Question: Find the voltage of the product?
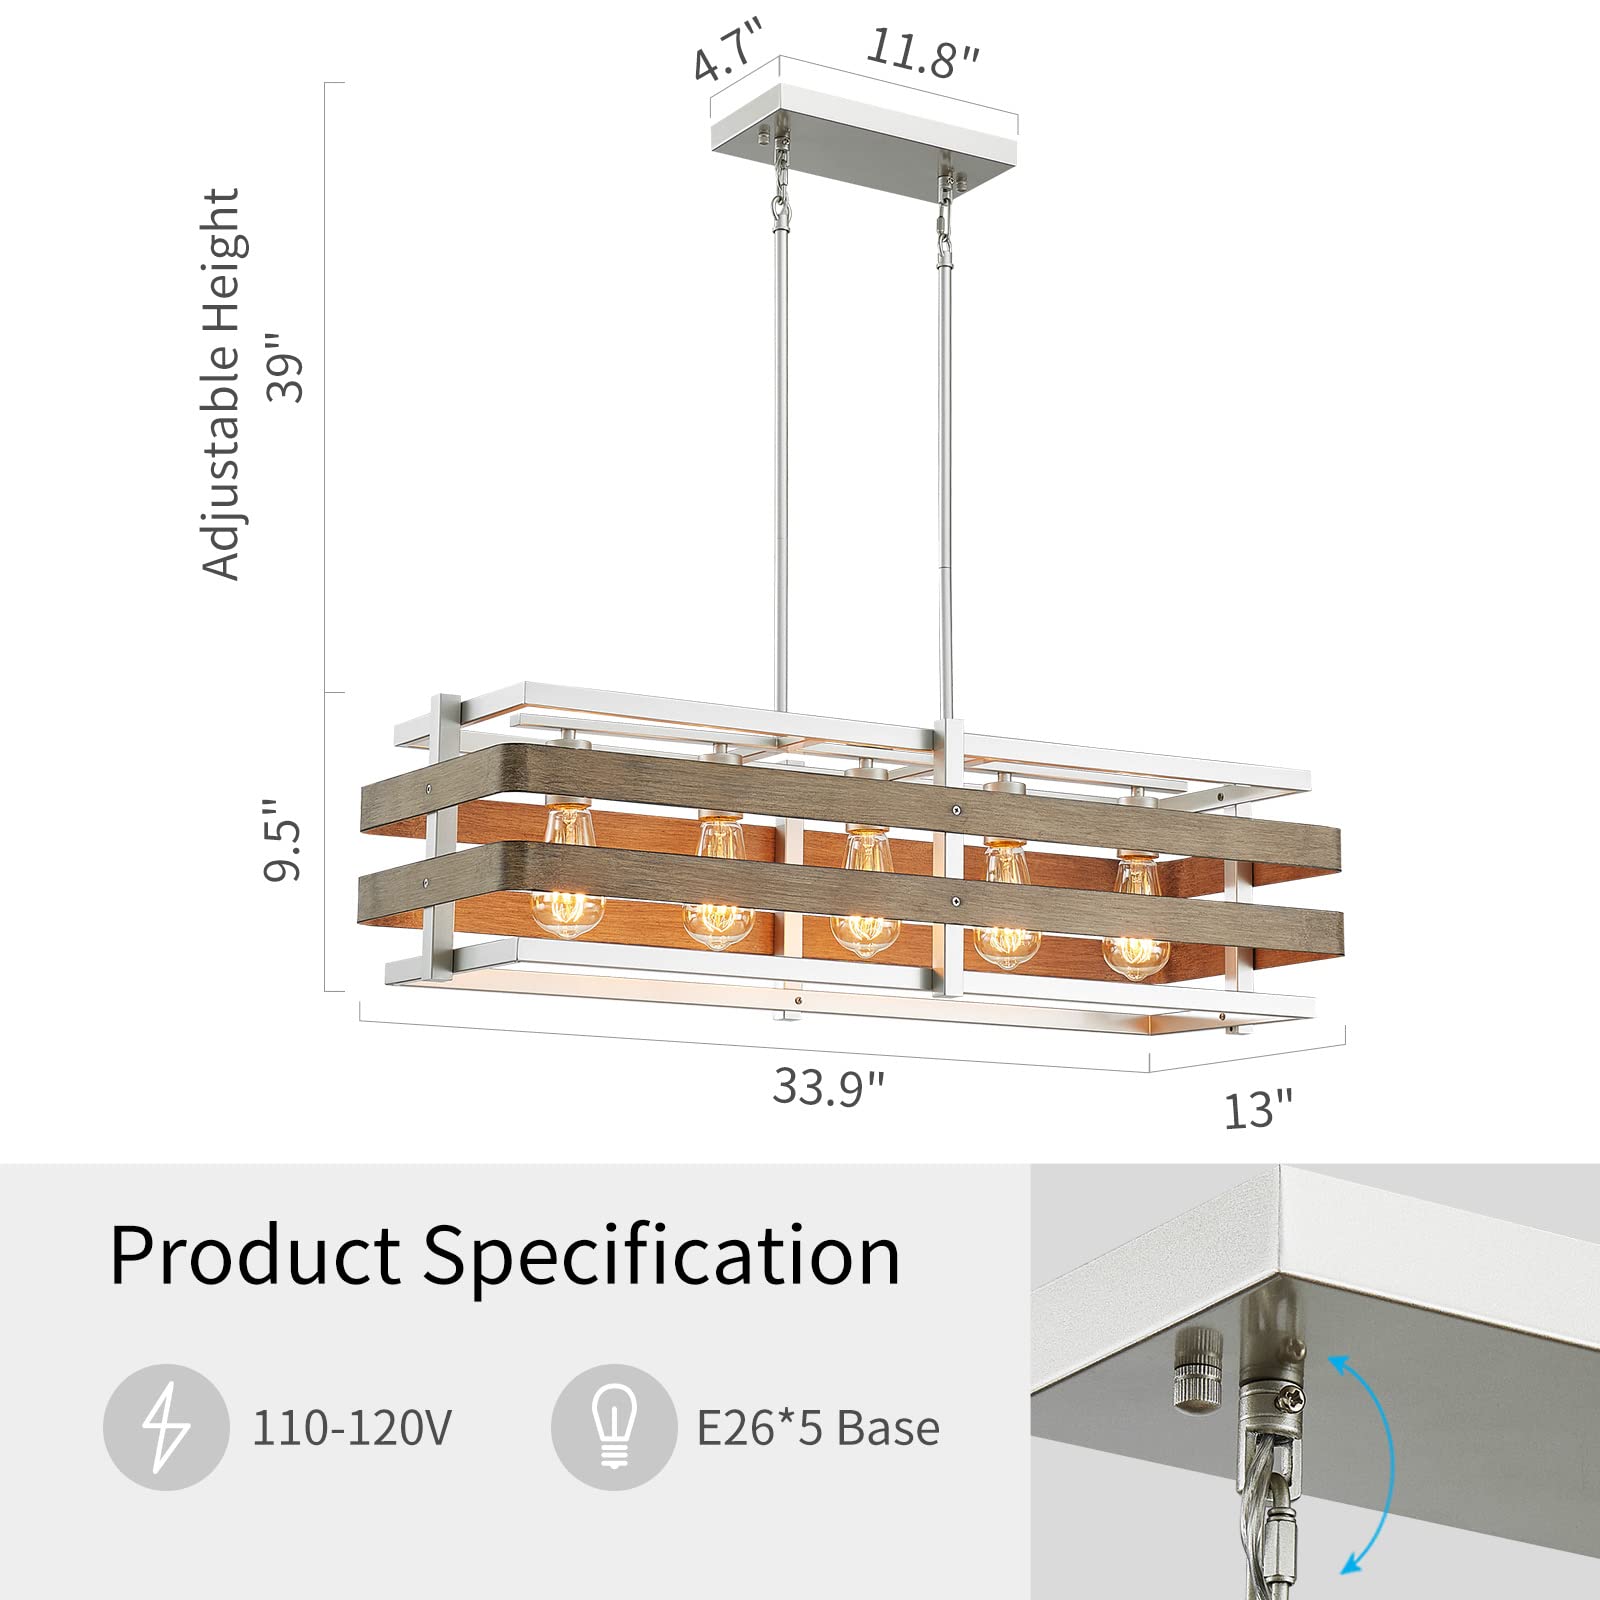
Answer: [110.0, 120.0] volt